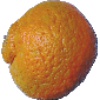
Label: Mandarine 1